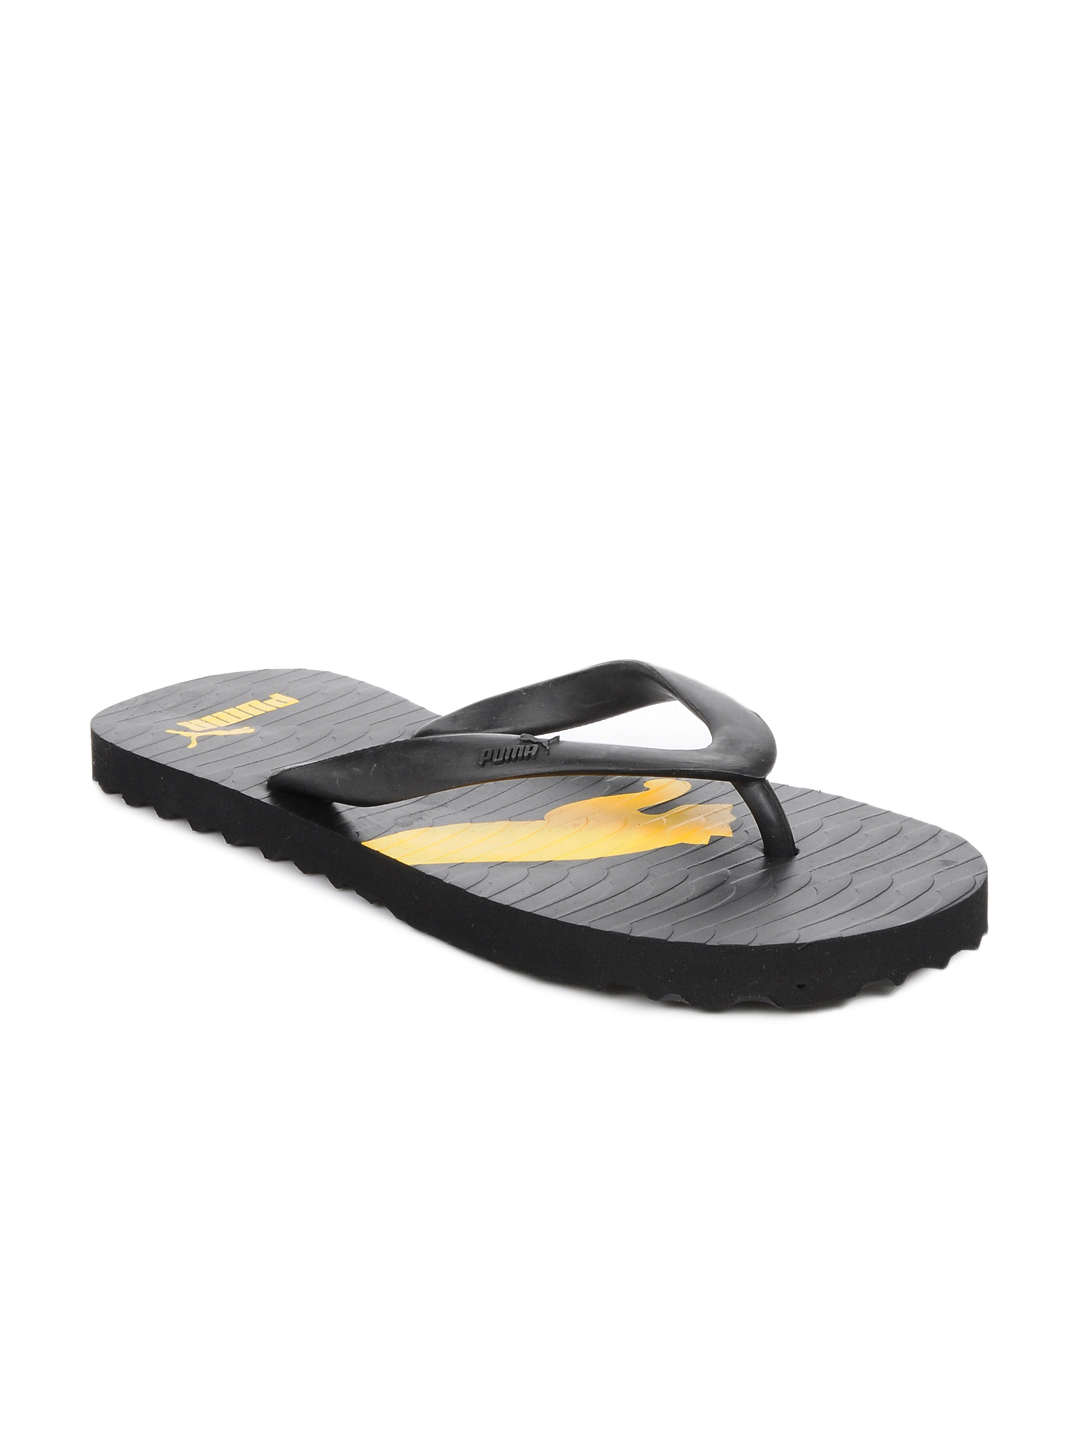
Puma Unisex Black Flip Flops
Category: Footwear / Flip Flops / Flip Flops
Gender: Unisex
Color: Black
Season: Fall 2012
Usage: Casual